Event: Nepal Earthquake
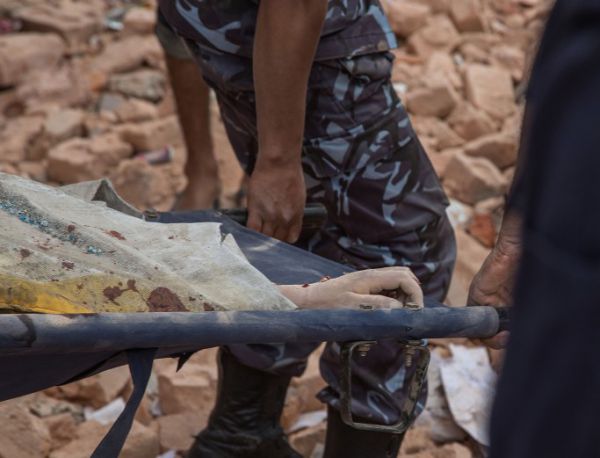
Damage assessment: no_damage